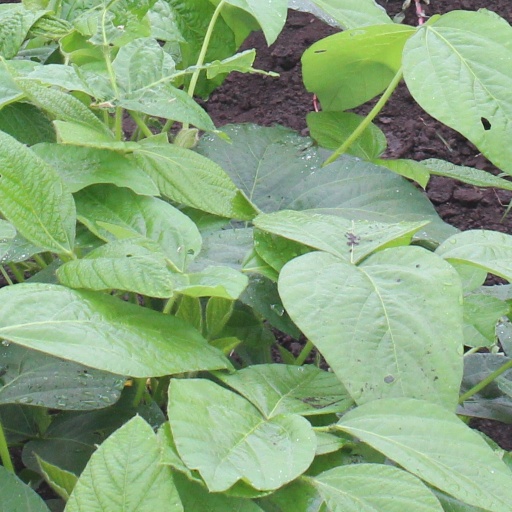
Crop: soybean